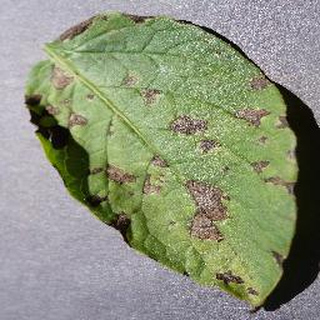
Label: potato_early_blight